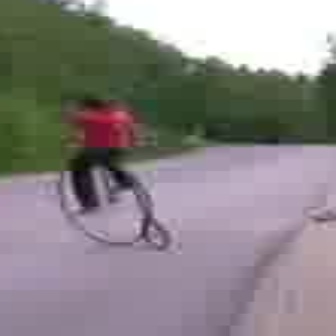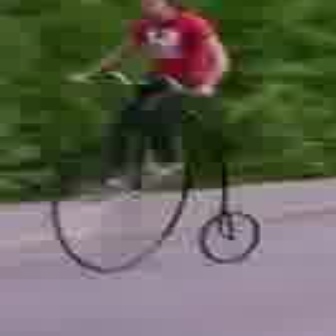
  Please identify the target specified by the bounding box [49,137,165,251] in the first image and locate it in the second image. Return the coordinates in [x_min,y_min,x_max,y_max] format.
Answer: [49,67,251,268]